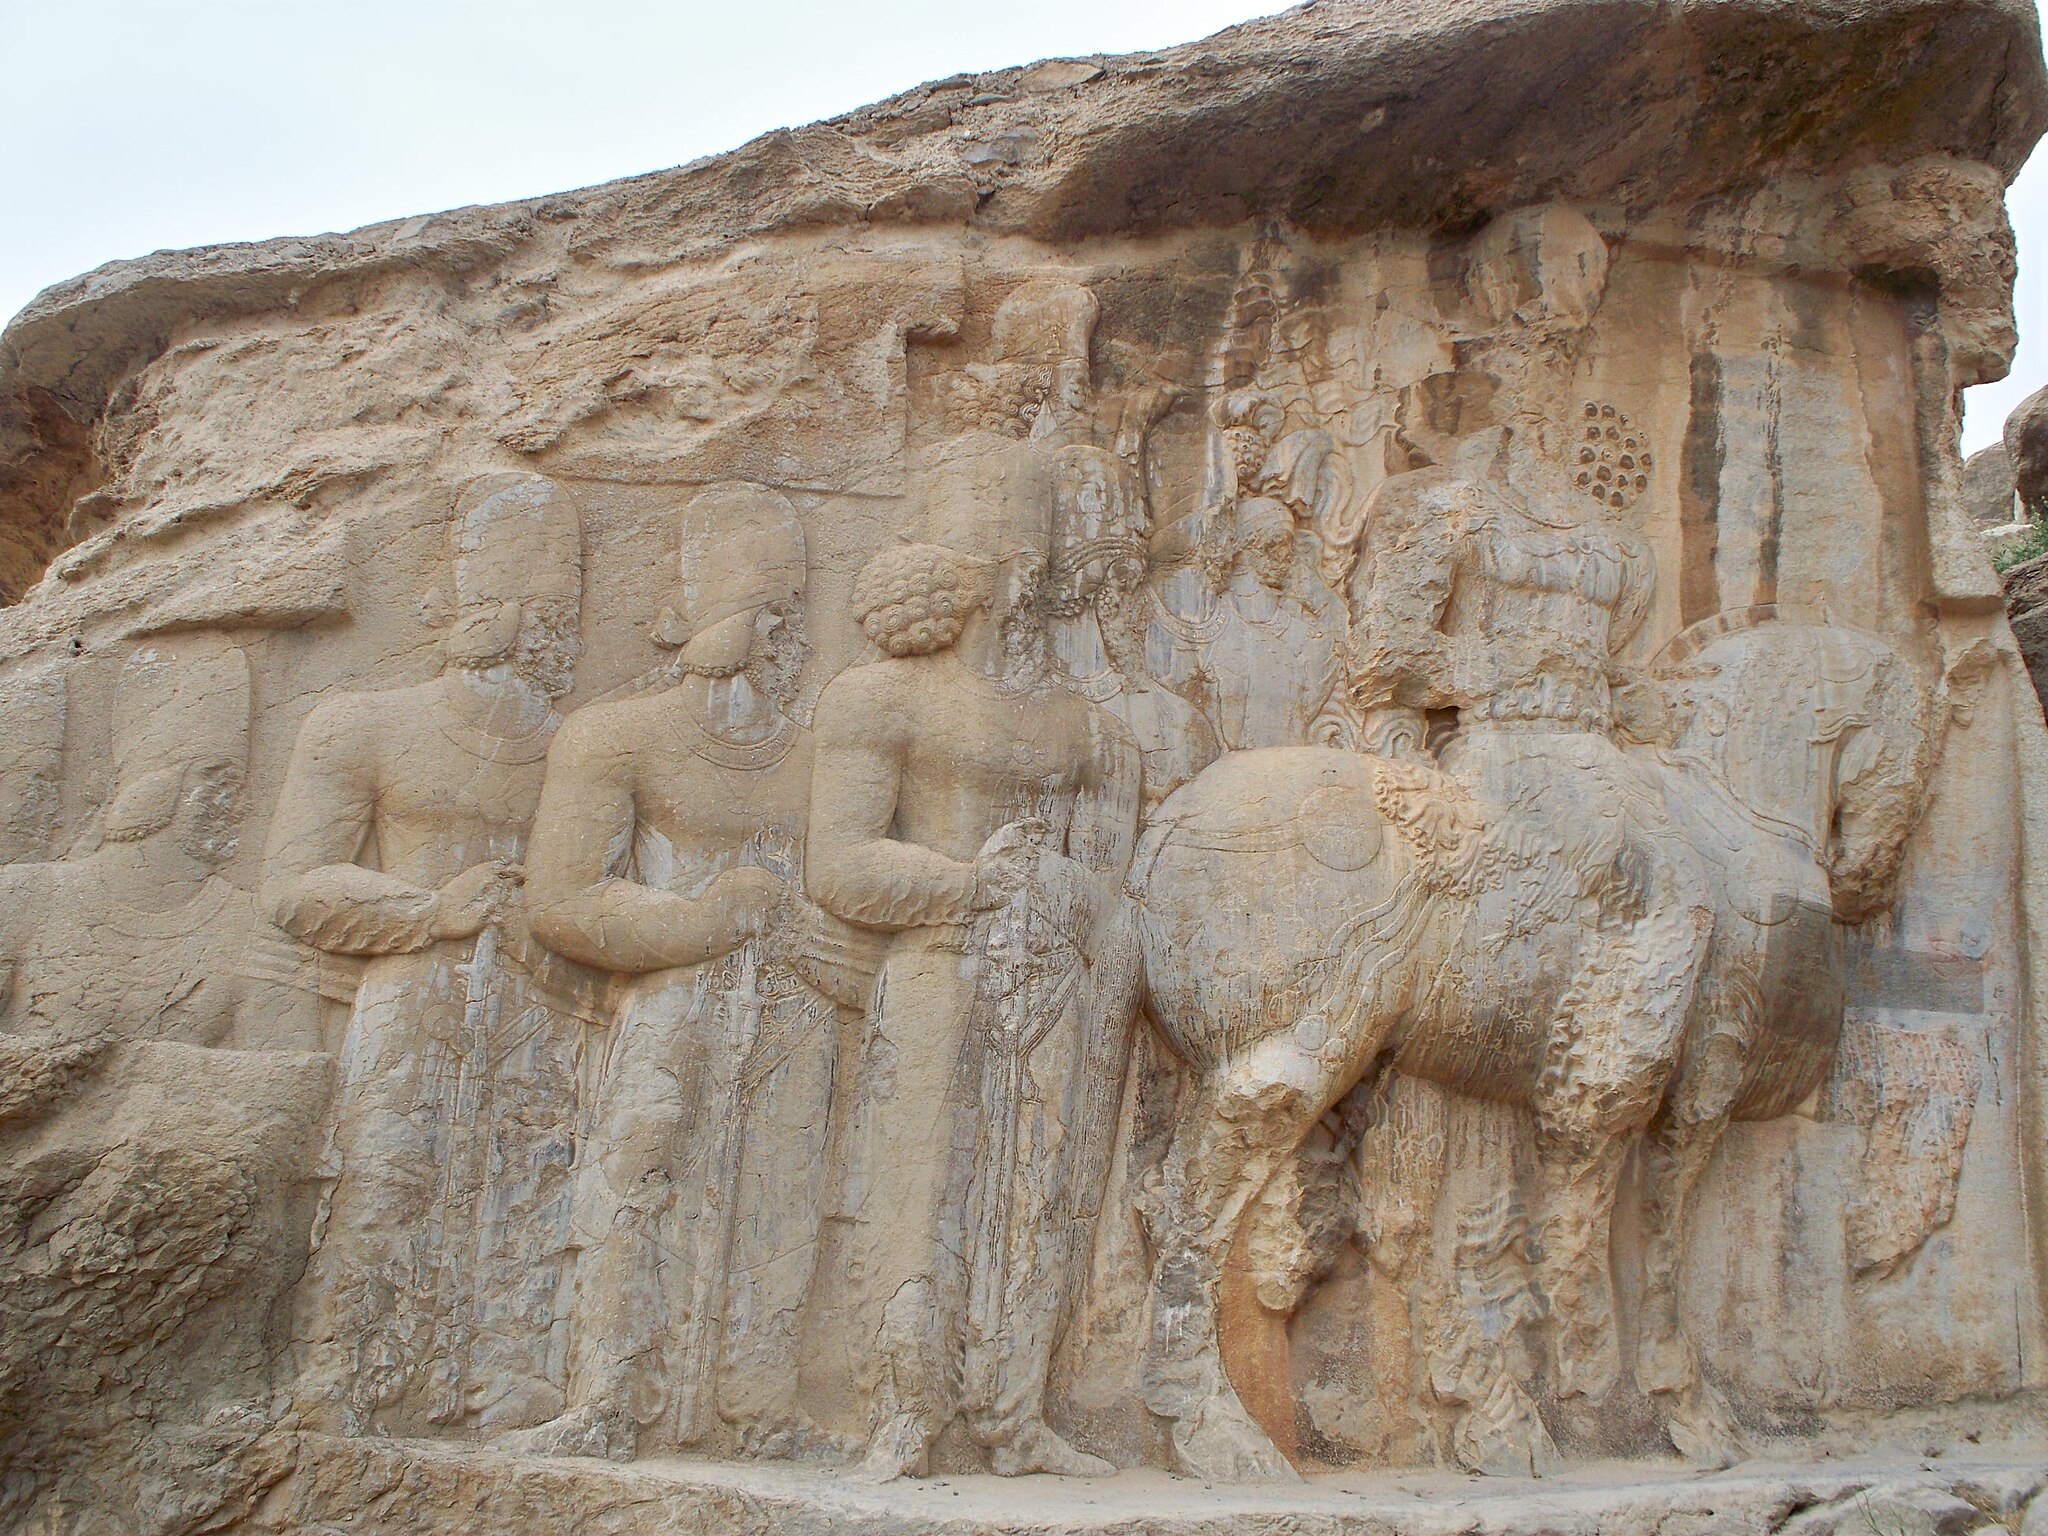
Title: Naqsh-E Rajab (7) (28329816800)
Description: Naqsh-E Rajab (7)
Date: 2008-01-01 12:01
Categories: Naqsh-e Rajab, Flickr images reviewed by FlickreviewR 2, Files uploaded by Orizan, Photographs by Sasha India